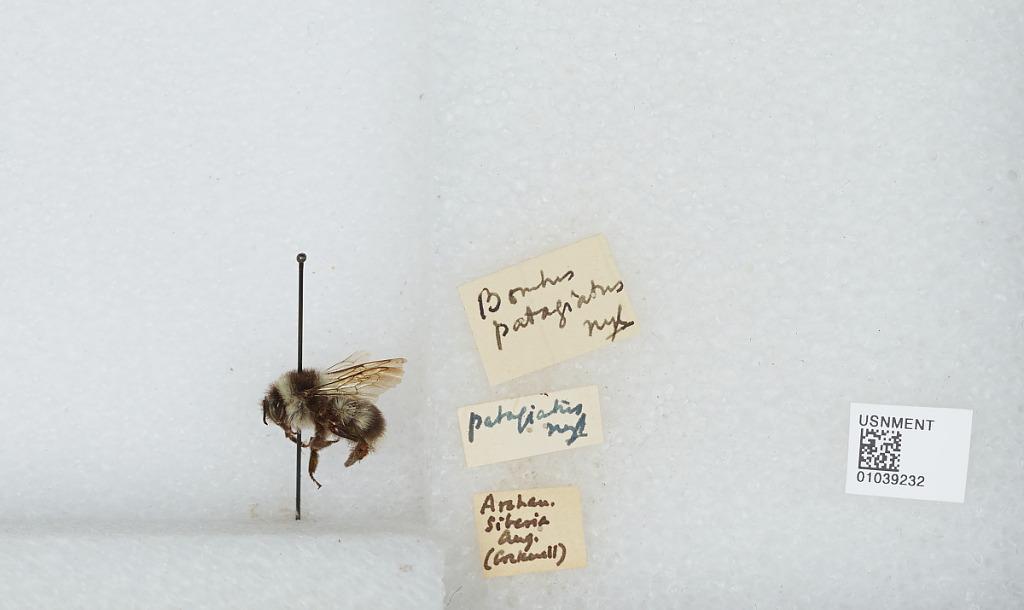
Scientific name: Bombus (Bombus) patagiatus Nylander
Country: Russia